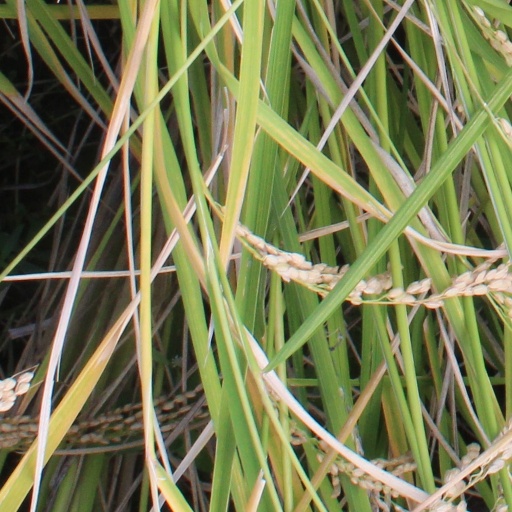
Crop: rice